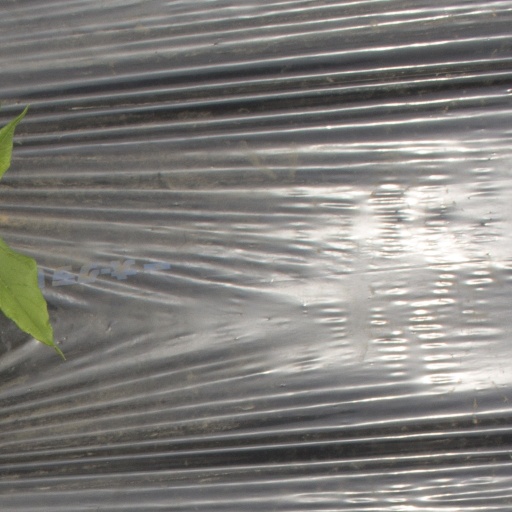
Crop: Jerusalem artichoke